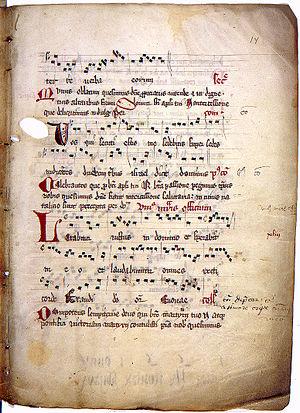
Le Missel romain est le livre liturgique qui rassemble les textes et les indications rituelles et musicales, nécessaires à la célébration de la messe par le prêtre, selon le rite romain.